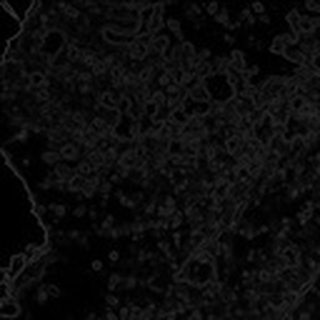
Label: cotton_powdery_mildew